1938 Isle of Man TT

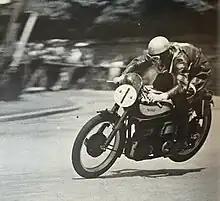
Third at the Senior TT; Freddie Frith, at Bray Hill

Between 1931 and 1937 Norton had six Senior-TT wins with the long-stroke CamShaft One (CS1) engine. Norton entered the 1938 Senior TT with a new short-stroke engine, new telescopic front forks, and won for the 7th time, with rider Harold Daniell.